Redlands, California

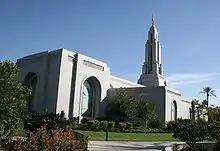
Redlands Temple of the LDS Church

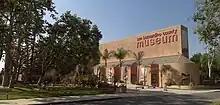
San Bernardino County Museum

Prior to European colonization, local tongva Serrano people practiced spirituality for millennia, web of life customs. The first known monotheistic religious establishment in Redlands, was of the Christian faith. The catholic San Bernardino de Sena Estancia by Francisco Dumetz was established in 1819 on the feast day of Saint Bernardine. Part of an outpost of the Mission San Gabriel Arcángel located 56 miles from Los Angeles, CA., a days trip walking. This outpost, was used to convert local native Tongva, Serrano, and Cahuilla Native Americans to christianity. With Spanish colonization and the subsequent Mexican era, San Bernardino Valley was a sparsely populated land grant rancho, considering it unsuitable for an actual mission. The estancia was later sold to José del Carmen Lugo who made it his home in 1842. The Catholic presence remains with the Holy Name of Jesus Catholic Church and the Discalced Carmelite Friars retreat compound established in 1952. Known as The Carmelo Retreat House.